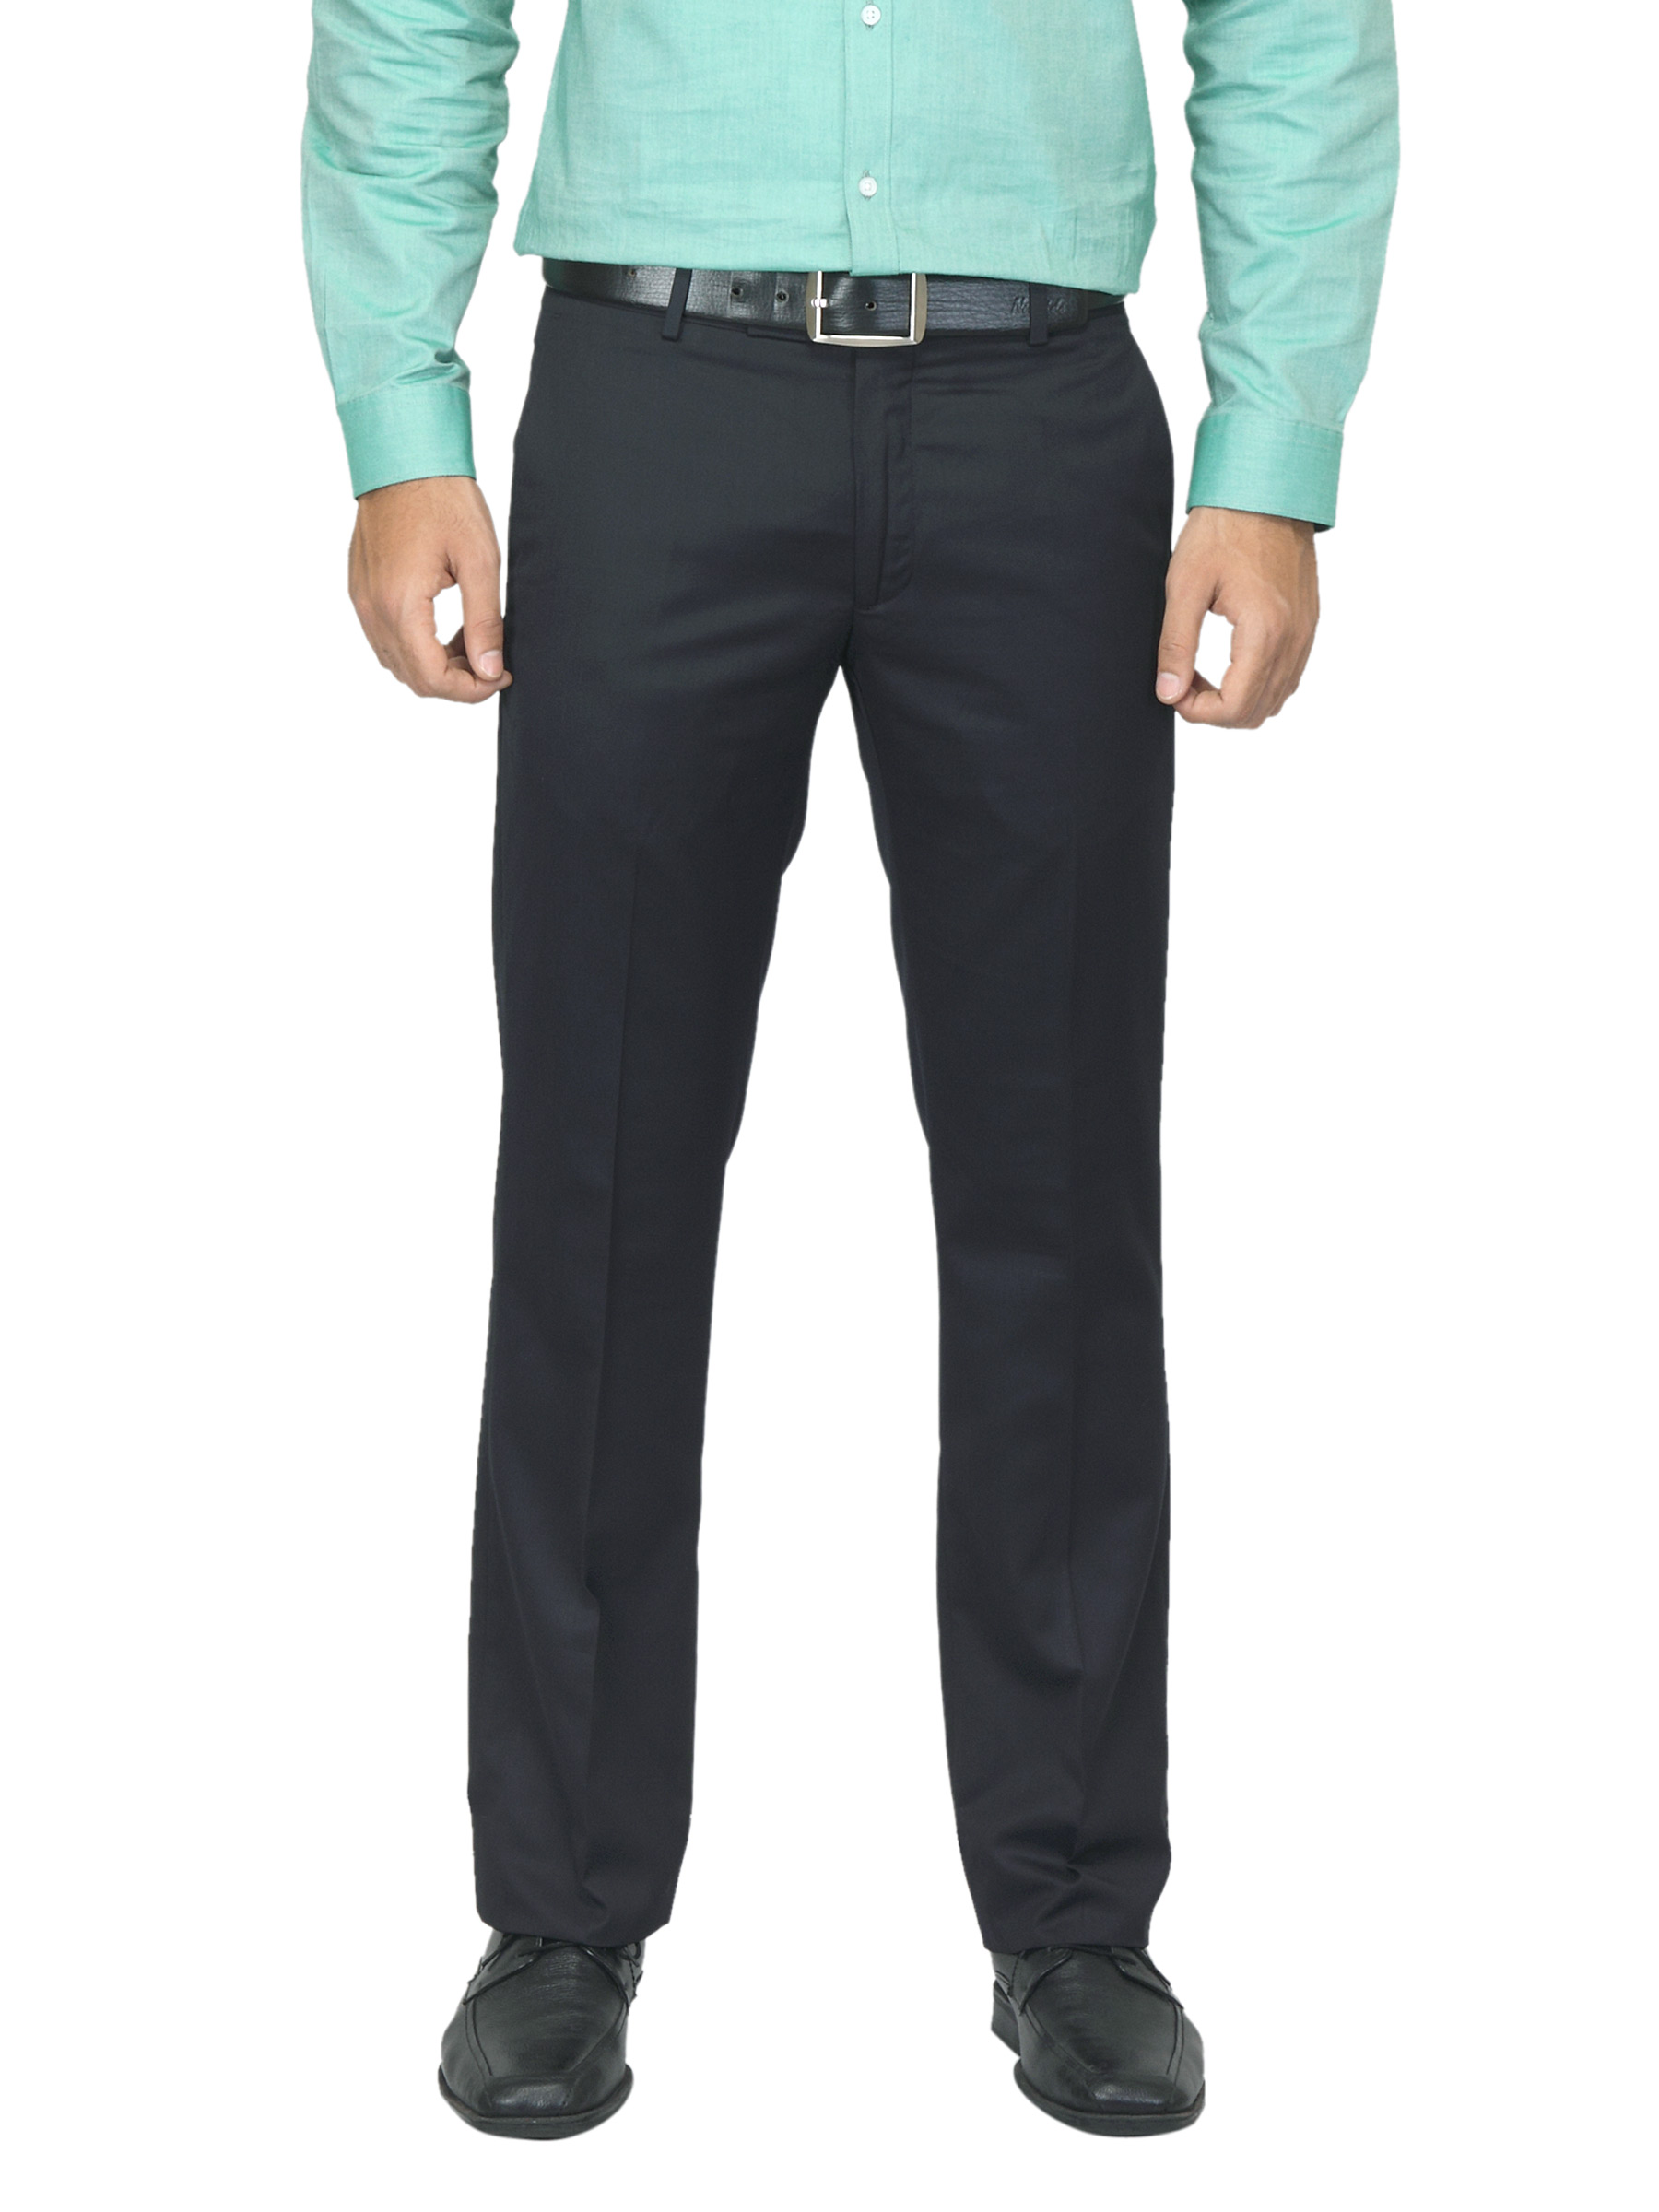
Arrow Men Black Trousers
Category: Apparel / Bottomwear / Trousers
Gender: Men
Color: Black
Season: Summer 2013
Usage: Formal